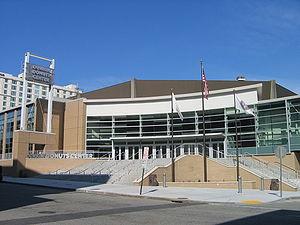
Le Dunkin' Donuts Center est une salle omnisports située à Providence dans l'état Rhode Island.